2010–11 Connecticut Huskies women's basketball team

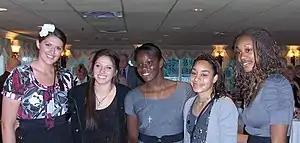
Incoming freshman: Stefanie Dolson, Lauren Engeln, Samarie Walker, Bria Hartley, and Michala Johnson

The Connecticut team opened the year ranked #1 in both the ESPN Coaches poll and the AP Top 25 Poll, following two consecutive undefeated seasons. The votes were not unanimous, with Baylor earning a number one vote in the AP poll, and Baylor, Stanford, and Tennessee earning first place votes in the coaches poll.